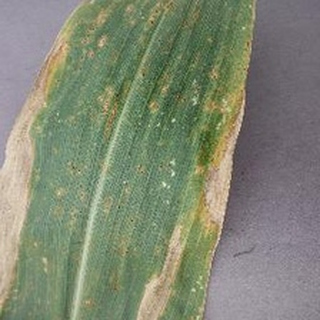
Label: corn_northern_leaf_blight